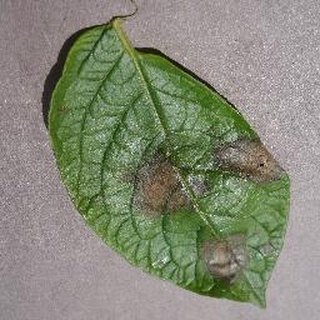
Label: potato_late_blight